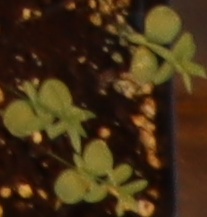
Label: Flax